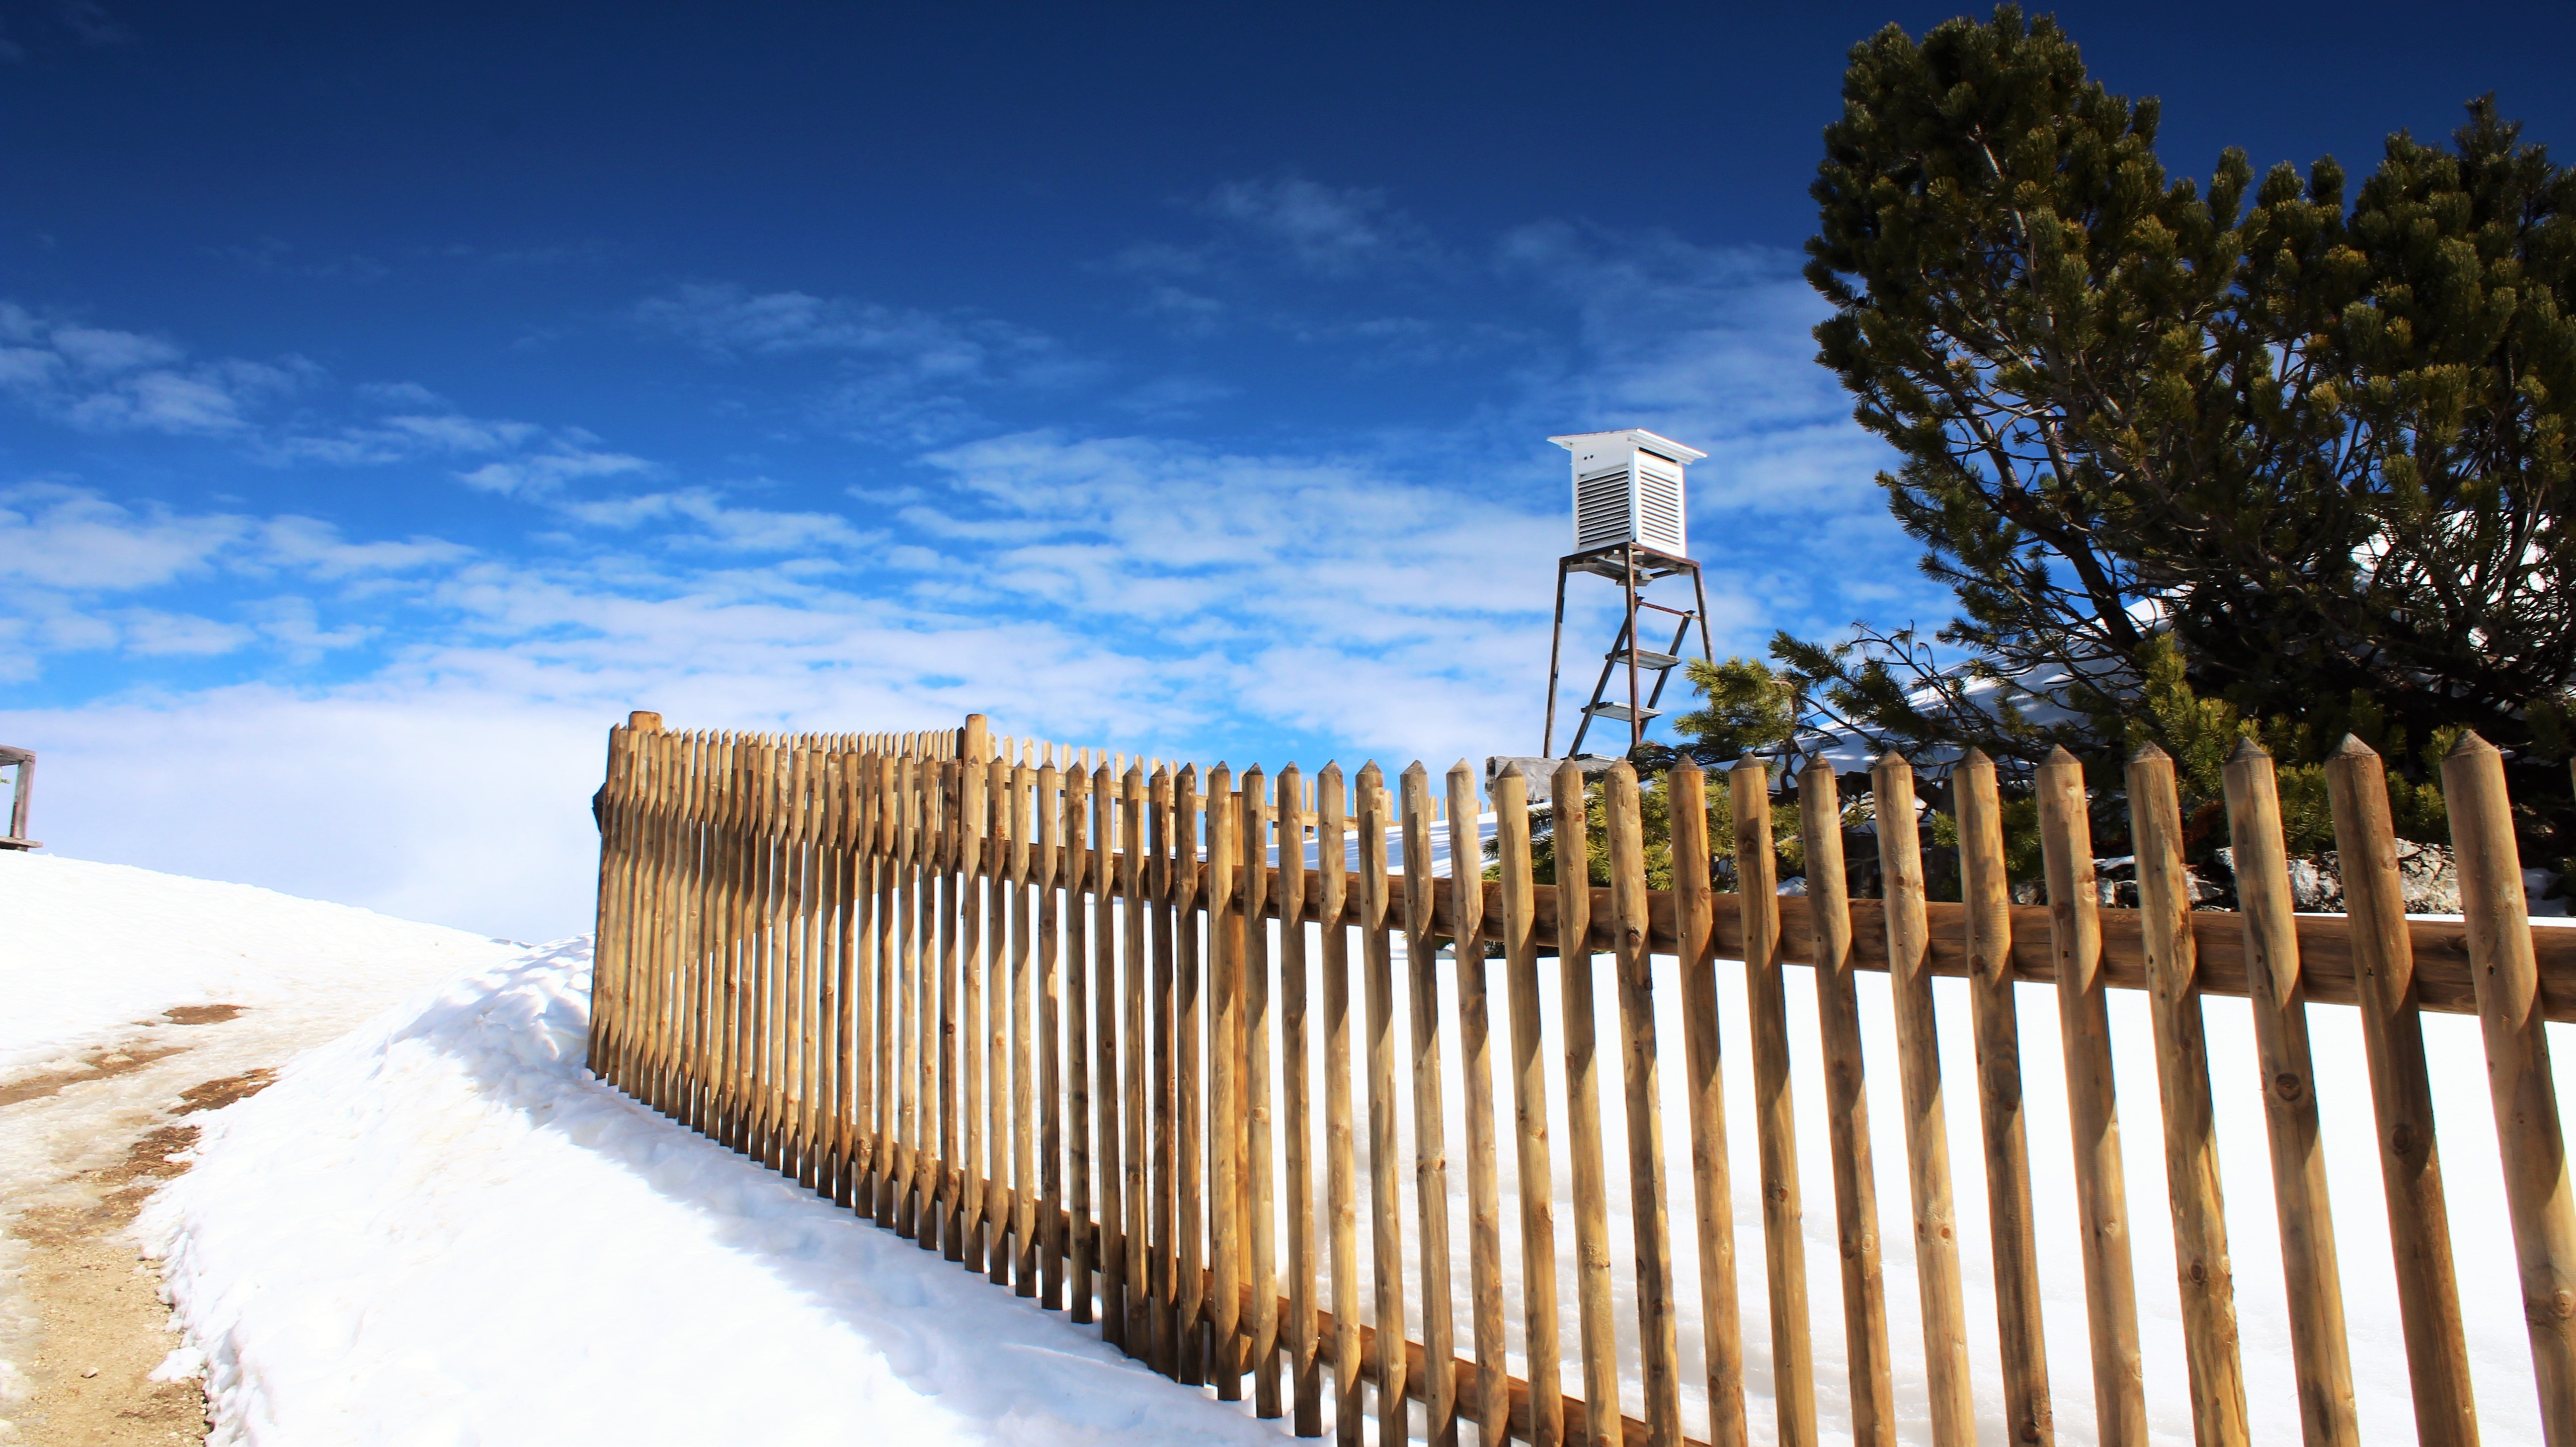
mountain, snow, winter, fence, wood, white, walkway, ice, perch, picket fence, trees, rise, firs, outdoor structure, home fencing